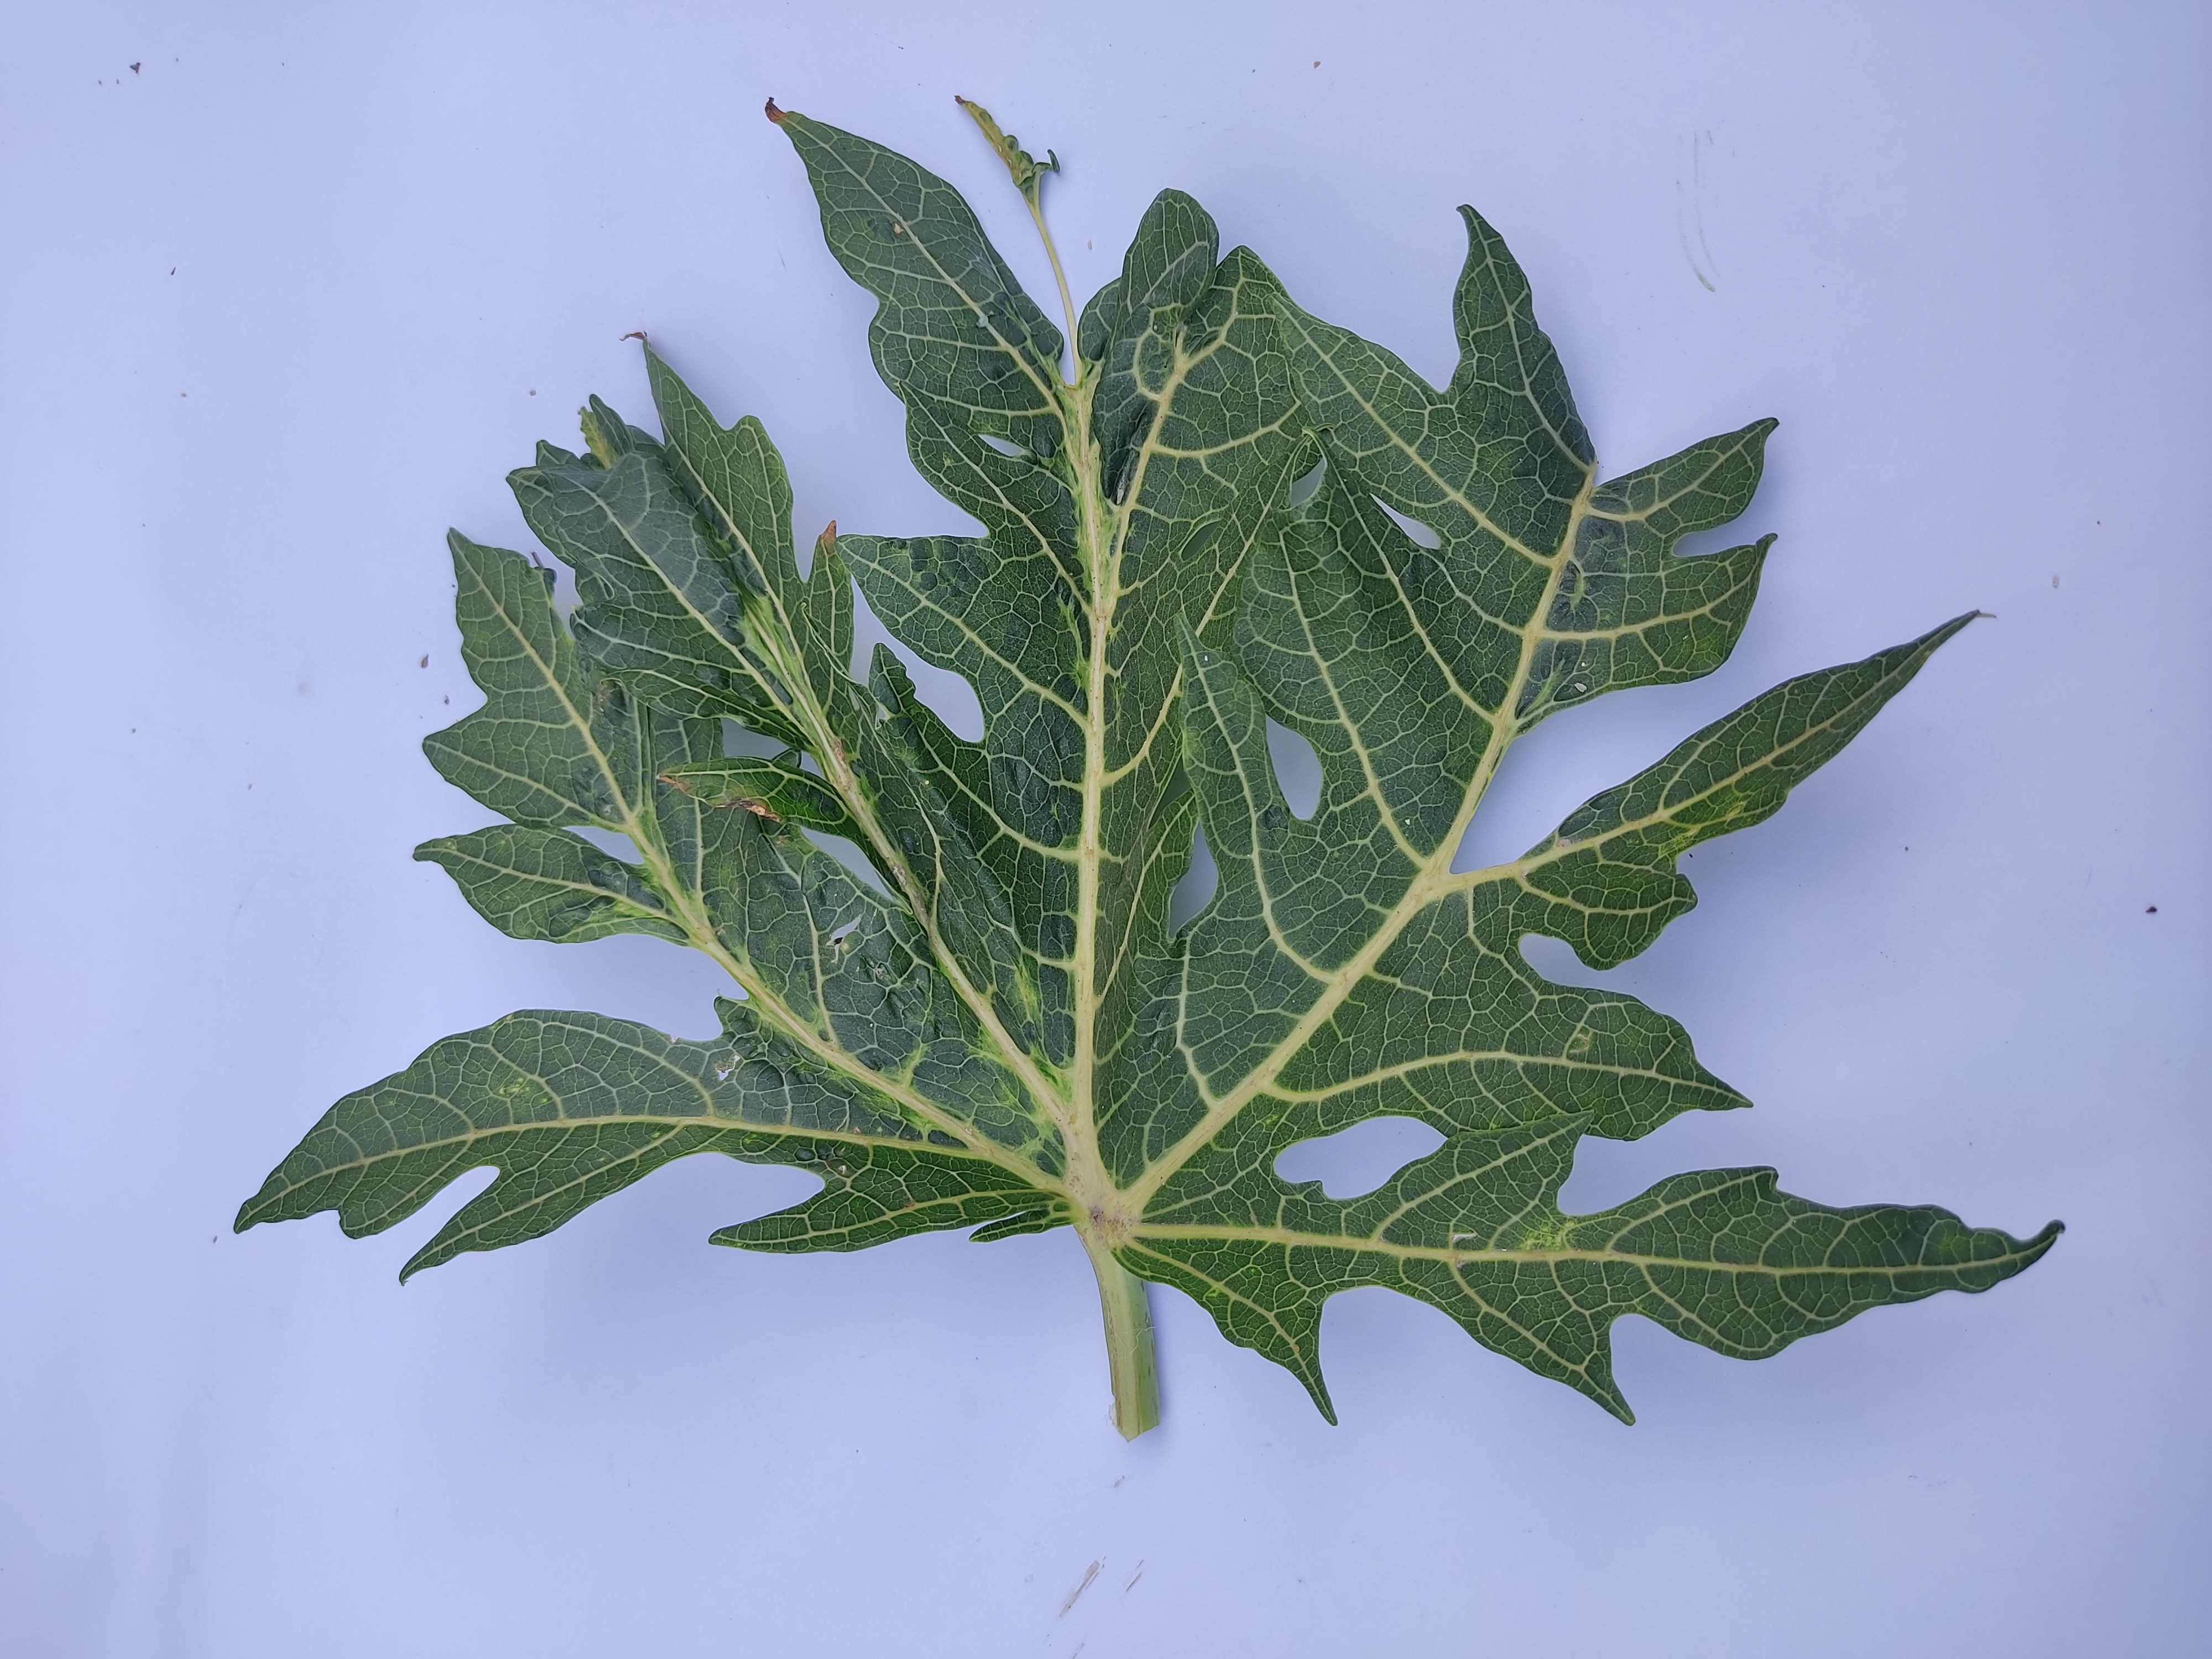
Label: Leaf Curl